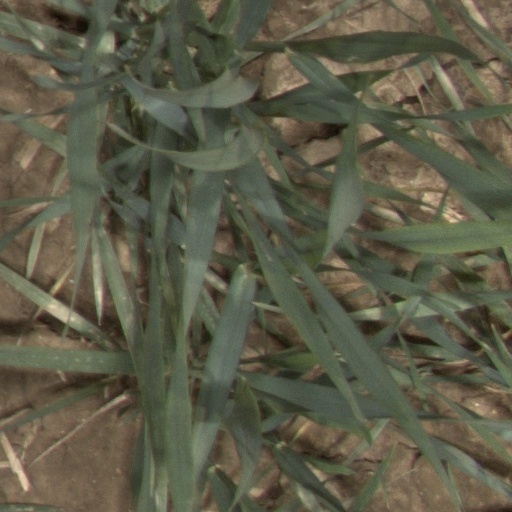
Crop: wheat